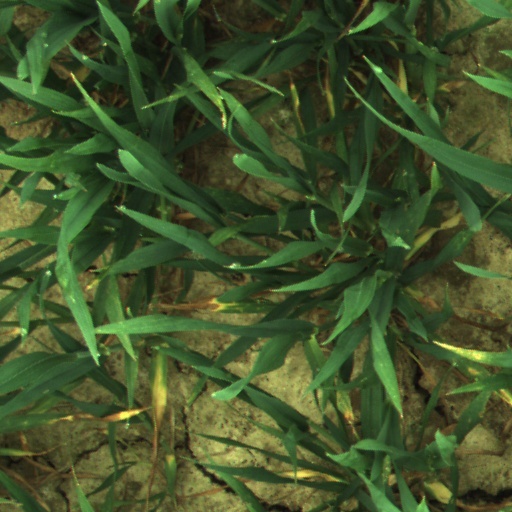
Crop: wheat